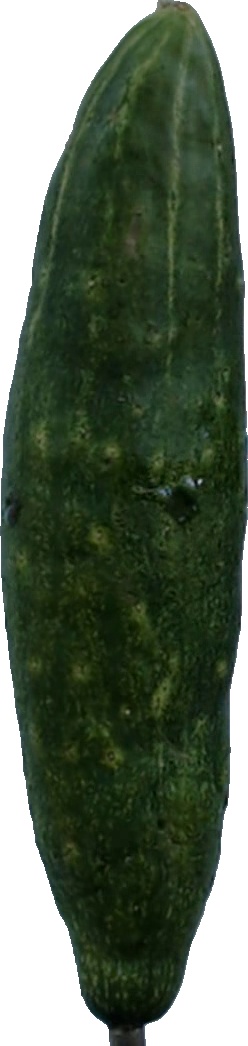
Label: cucumber_3